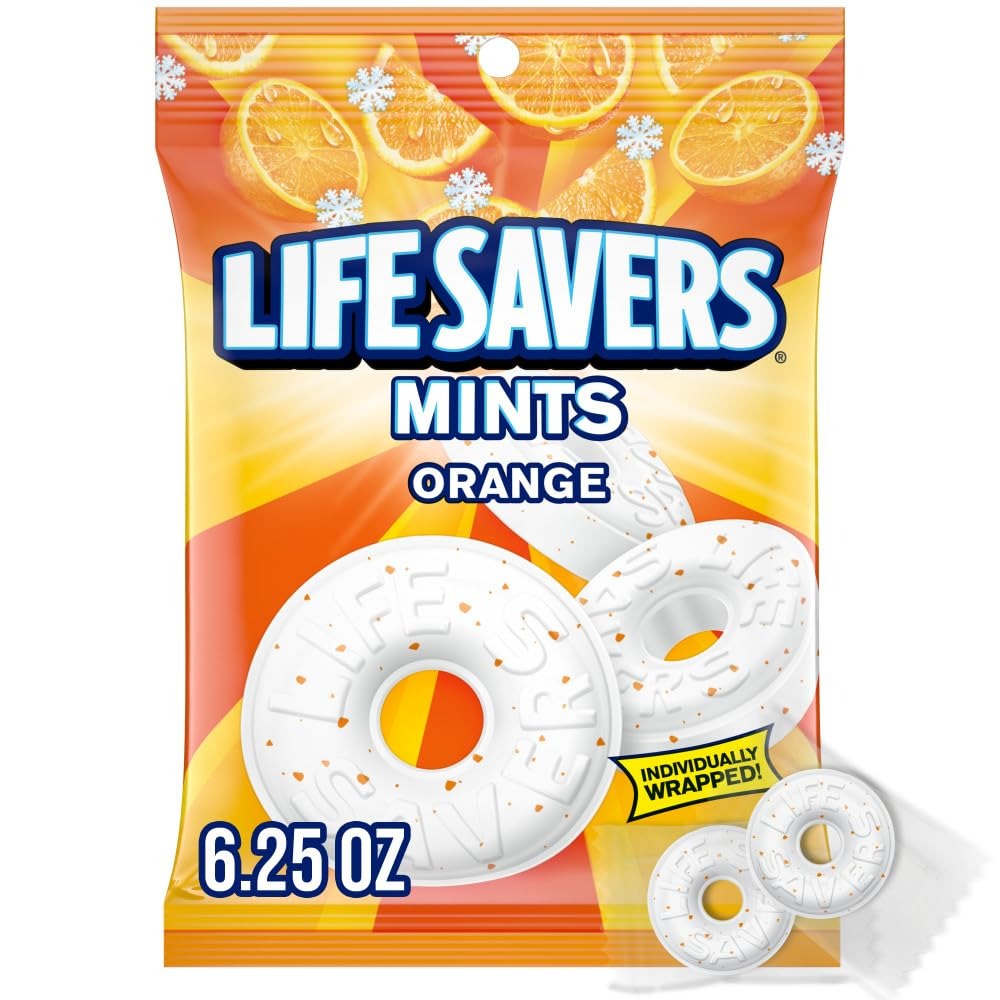
Item Name: LIFE SAVERS Orange Mints Candy, 6.25-Ounce Bag
Bullet Point 1: Orange Life Savers Mints have a cool splash of citrus flavor
Bullet Point 2: Hard-candy mints with a hole in the middle
Bullet Point 3: Great to keep around the office; in the breakroom, at the reception desk, or to share with coworkers
Bullet Point 4: Mint hard candies with a refreshing taste
Bullet Point 5: Package includes Life Savers Orange Mints in a 6.25-ounce bag
Value: 6.2
Unit: Ounce

Price: 3.69